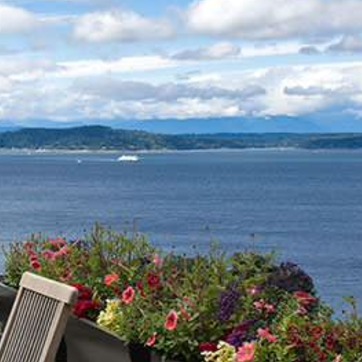
Material: water